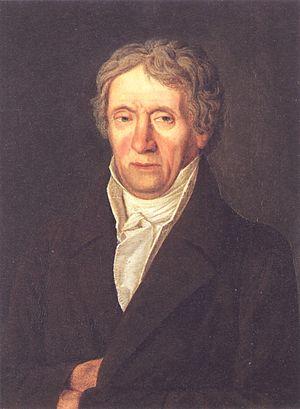
Mathias Metternich, né le 8 mai 1747 à Steinefrenz et mort le 28 octobre 1825 à Mayence, est un mathématicien, physicien, publicitaire et homme politique allemand à l'époque de la Révolution française.